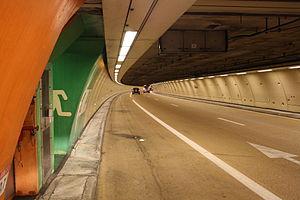
Le Duplex A86 est un tunnel de l'autoroute A86 situé entre Rueil-Malmaison et Jouy-en-Josas en France.
Le Duplex A86 est un tunnel autoroutier long de dix kilomètres, mono-tube et à voies superposées, composé de deux sections et emprunté par l'A 86 dont il est la seule section soumise à péage. Il permet de relier Rueil-Malmaison à Vélizy-Villacoublay, au niveau du bois du Pont Colbert, dans les départements des Hauts-de-Seine et des Yvelines.